Amanda (2009 film)

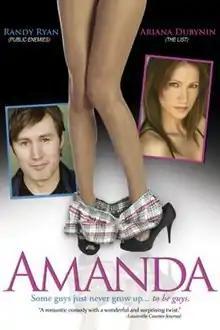

Amanda is a 2009 romantic comedy directed by Steve Marra and starring Randy Ryan and Ariana Dubynin. The story takes place in Indianapolis, where movie was also shot. On October 4, 2009, it was released at the Louisville's International Festival of Film in the United States.